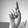
ASL letter: D